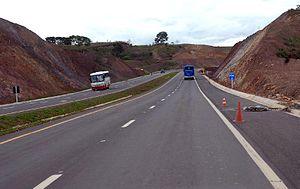
La BR-060 est une route fédérale du Brésil. Son point de départ se situe à Brasília, la capitale fédérale du pays, et elle s'achève à Bela Vista, dans l'État du Mato Grosso do Sul, à la frontière avec le Paraguay. Elle traverse le District fédéral et les États de Goiás et du Mato Grosso do Sul.